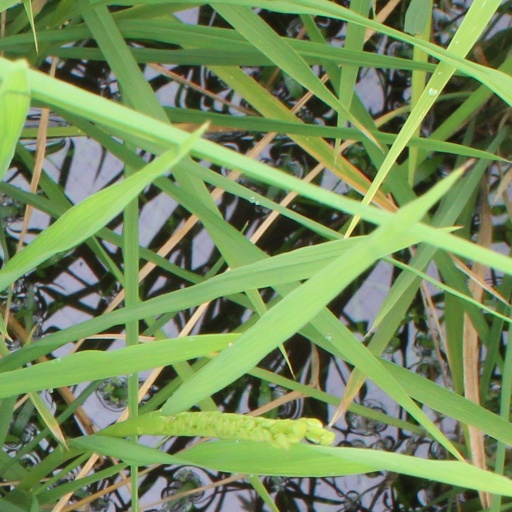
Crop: rice